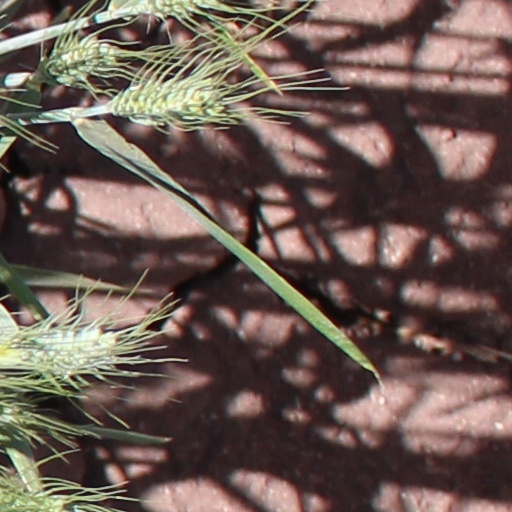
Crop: wheat